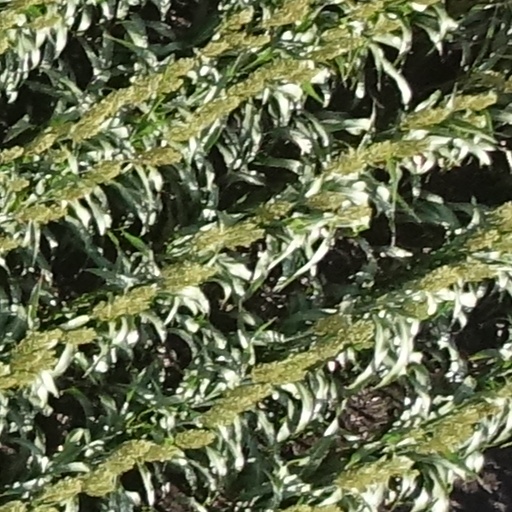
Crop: sorghum